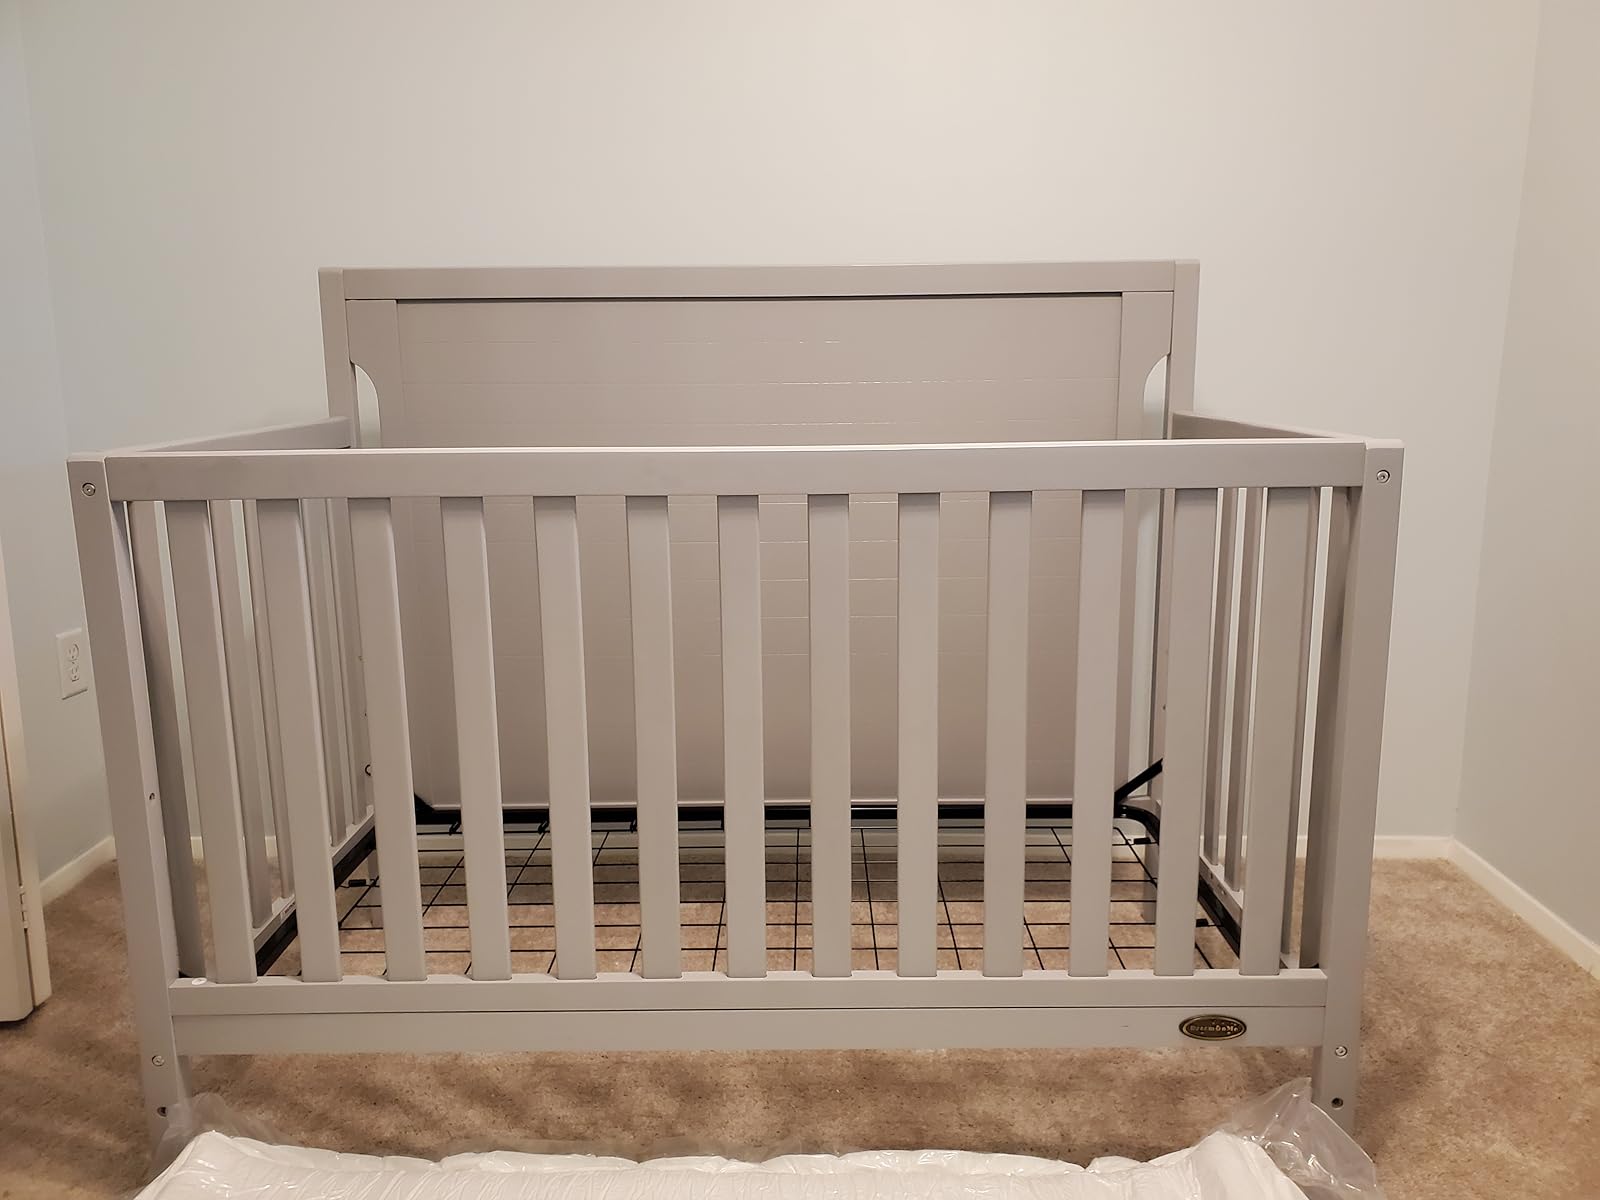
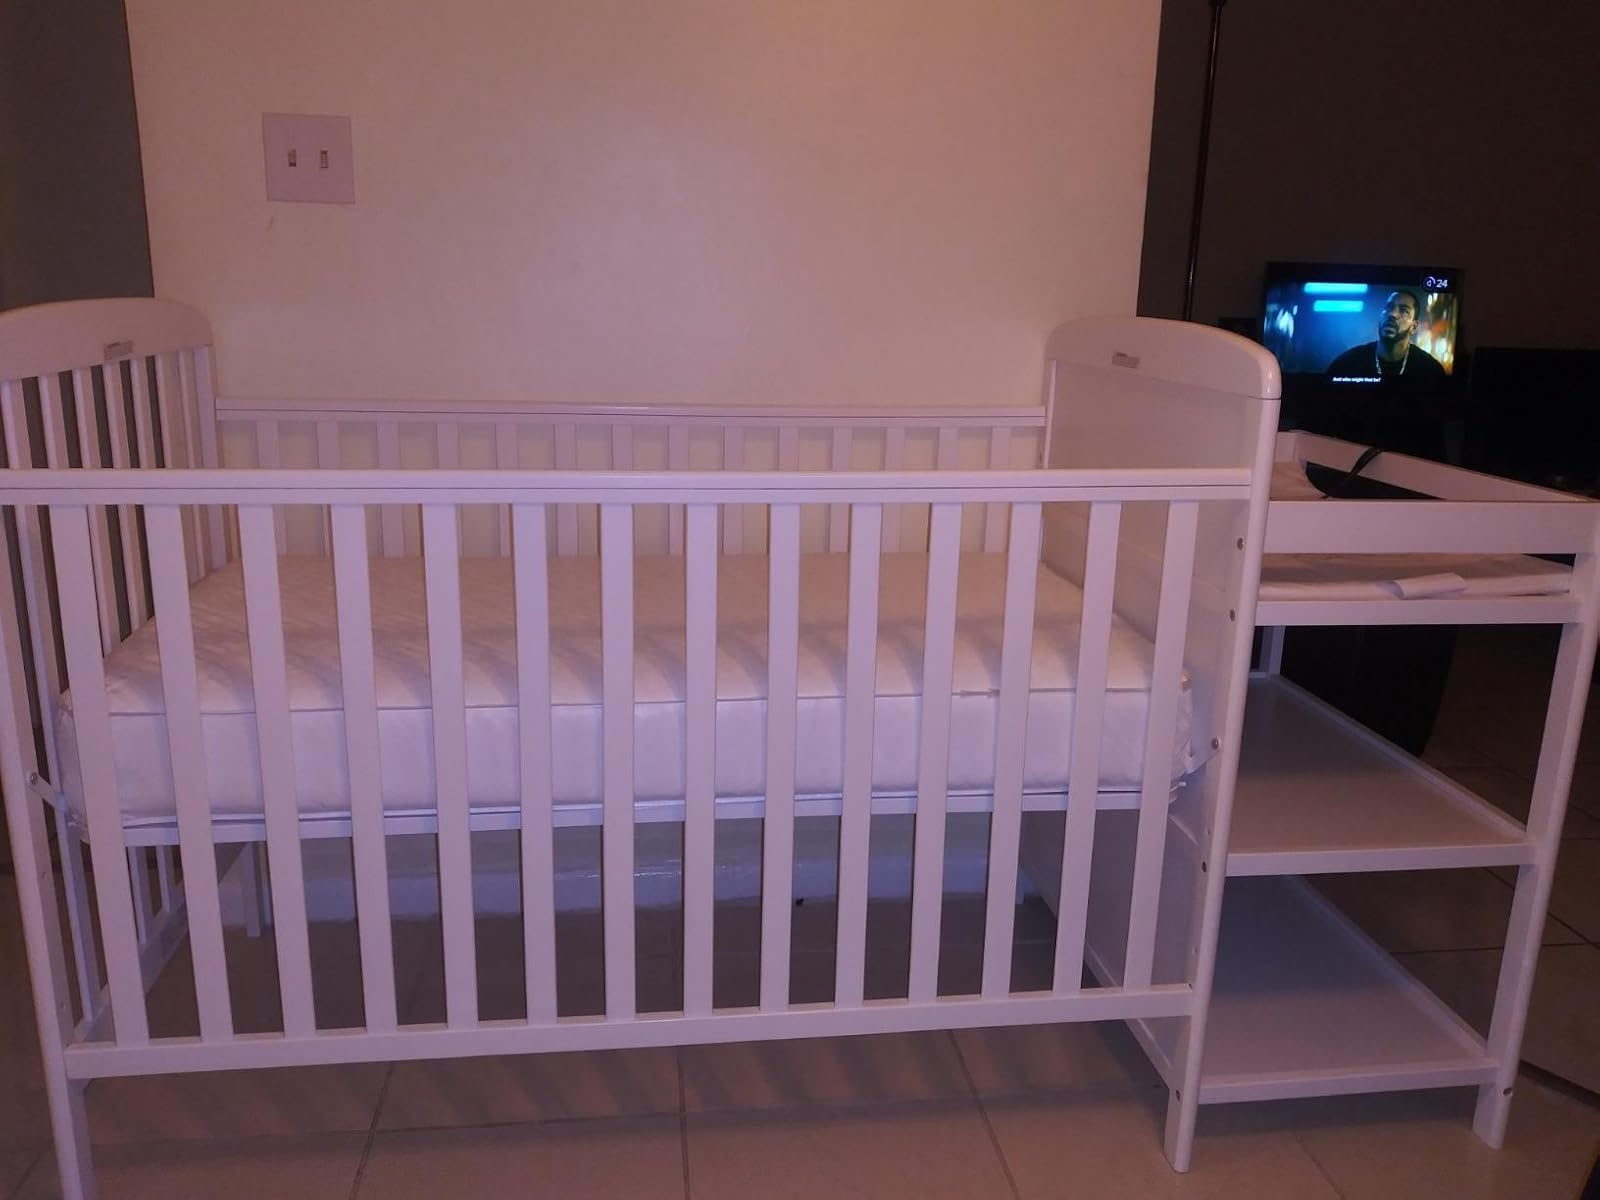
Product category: products_crib
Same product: no